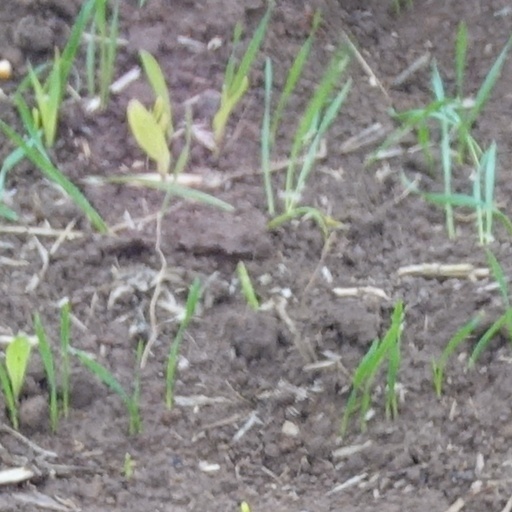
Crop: wheat